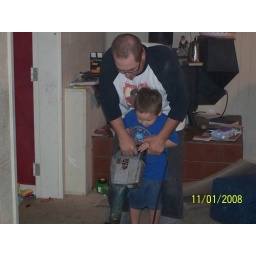
breaking out the flower box in our living room.